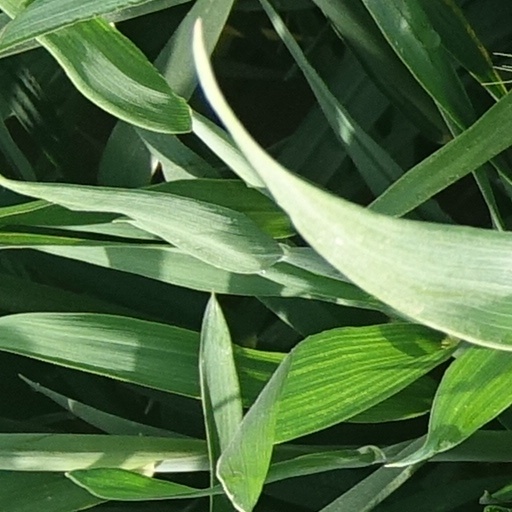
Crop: wheat